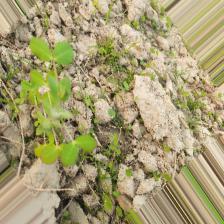
Label: Lentil Rust